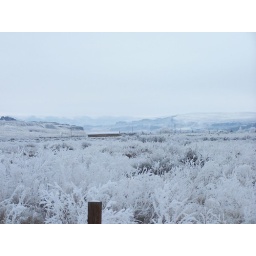
The sage brush field and a somewhat clear view fo the Coulee considering the over cast sky.